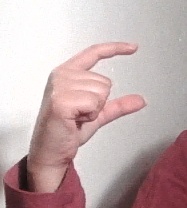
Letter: dal